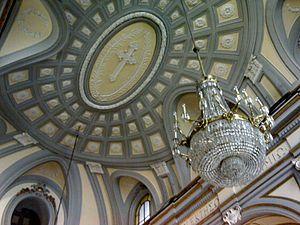
L'église Santi Pietro e Paolo dei Greci est une église du centre historique de Naples qui dessert la communauté grecque orthodoxe. Elle est consacrée aux apôtres Pierre et Paul. Elle était consacrée à l'origine aux douze apôtres.